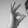
ASL letter: F